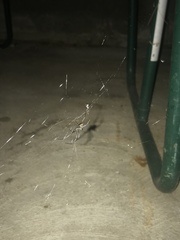
Species: Lactrodectus_hesperus